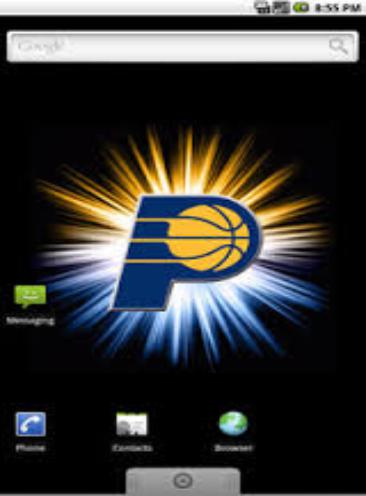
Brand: Indiana
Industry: Others